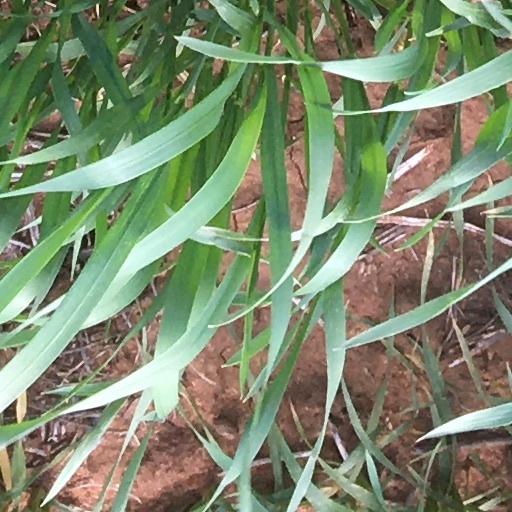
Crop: wheat